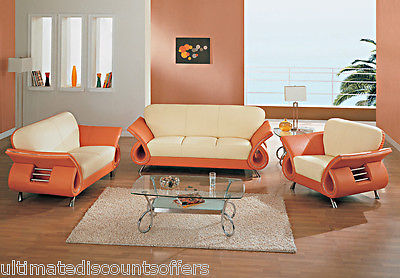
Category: sofa